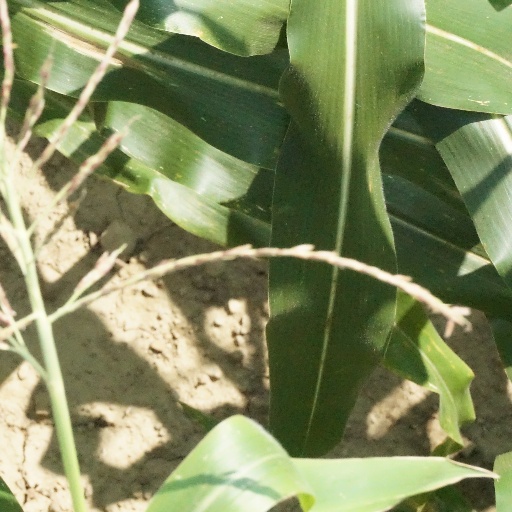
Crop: maize; corn